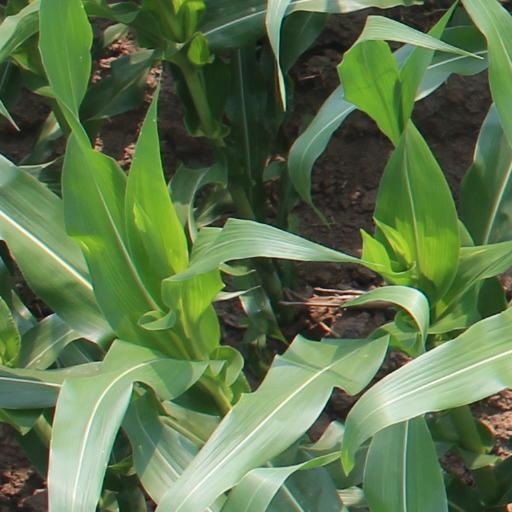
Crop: maize; corn